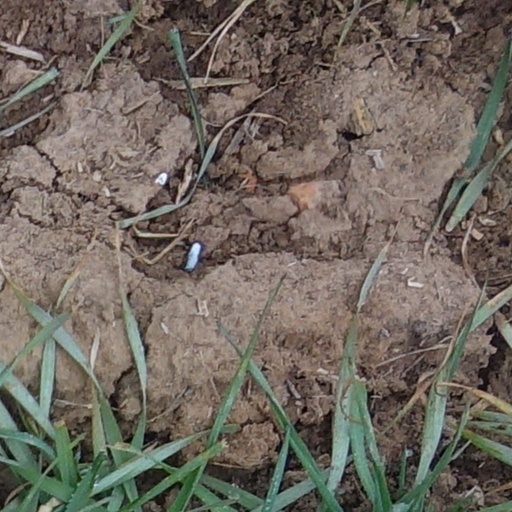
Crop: wheat